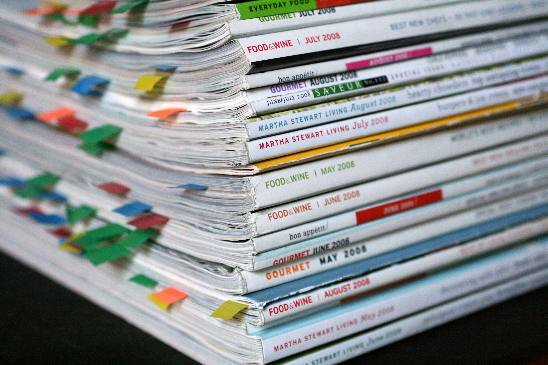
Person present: No